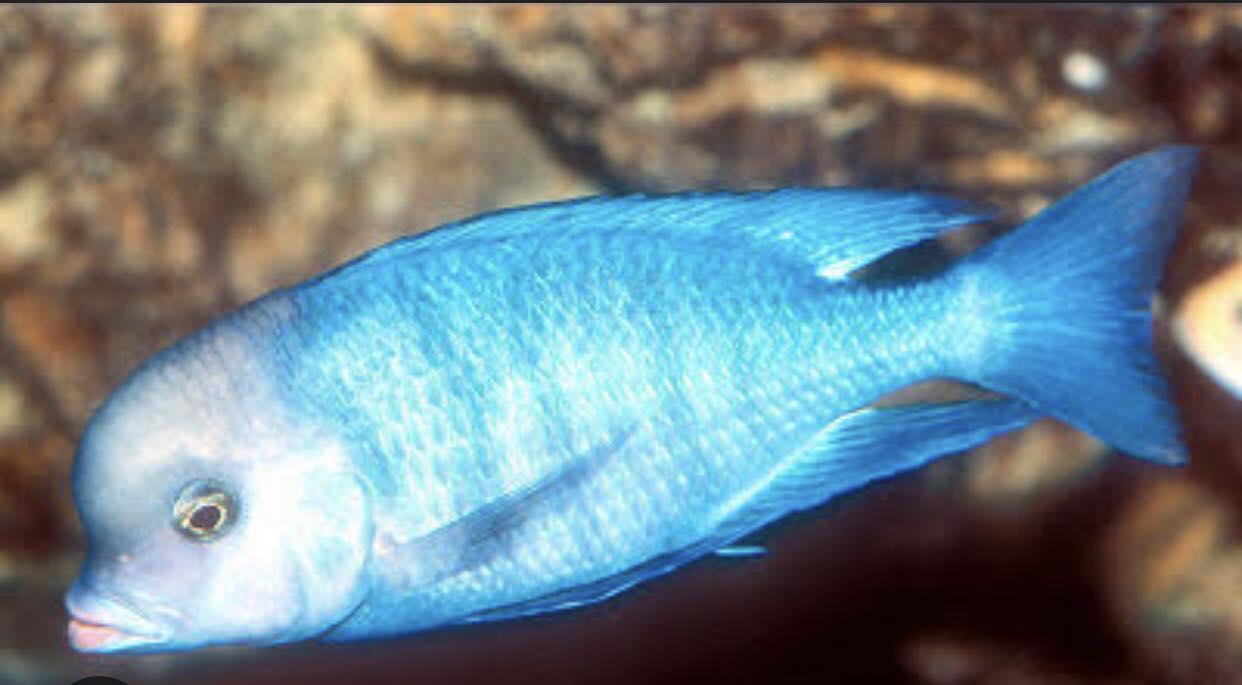
Samaki wa rangi ya bluu anaogelea ndani ya maji , jambo hili linaongeza kipato na ajira kwa jamii na husaidia kupata chakula bora.